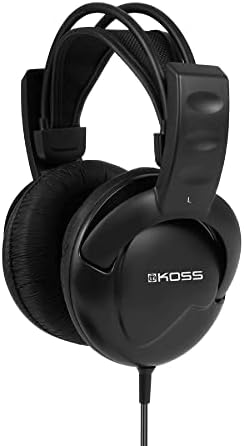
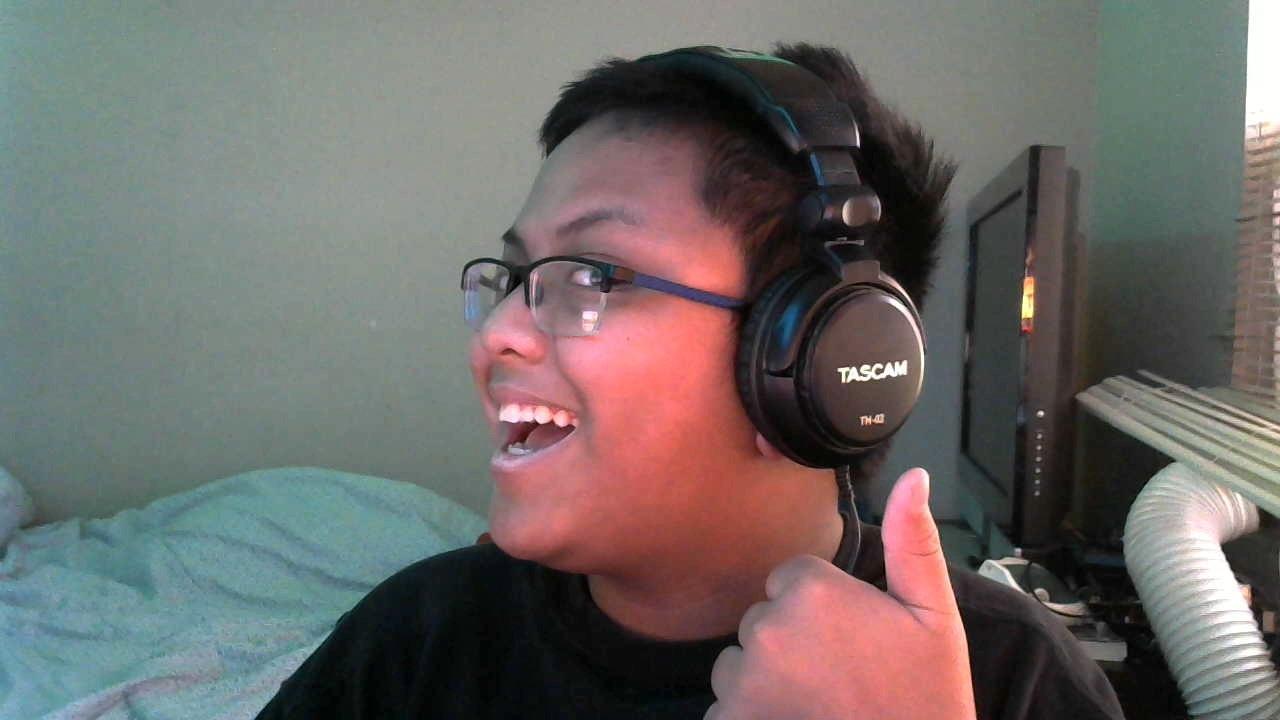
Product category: headphones
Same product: no